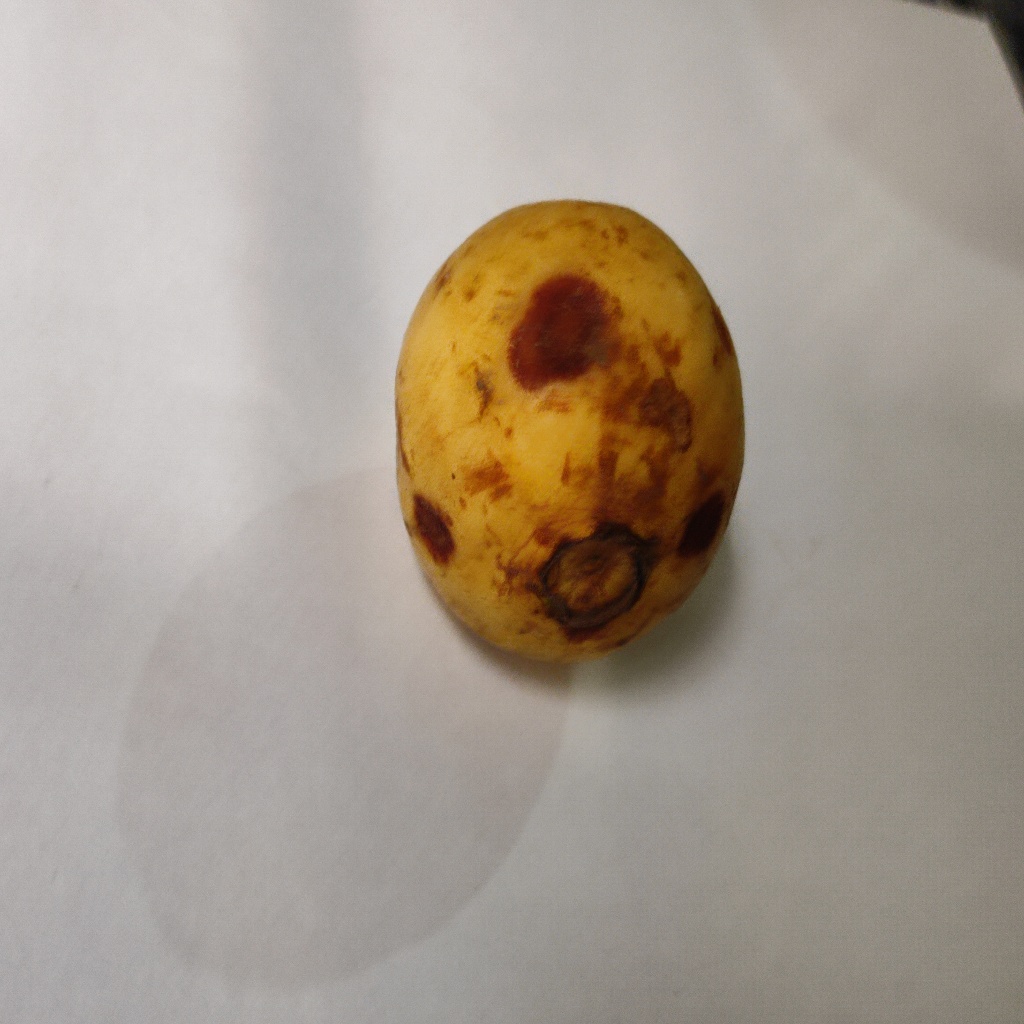
Crop: guava
Quality class: Defect